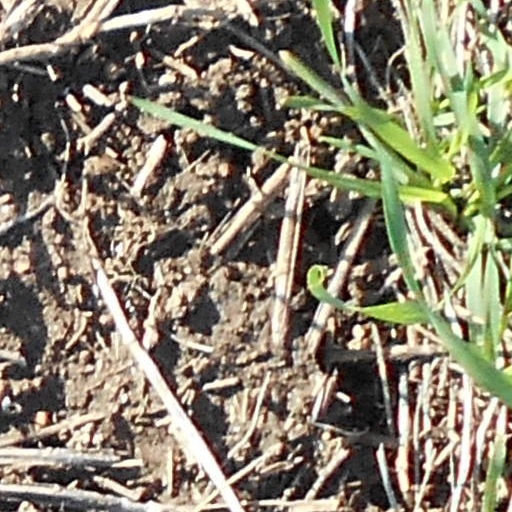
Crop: wheat